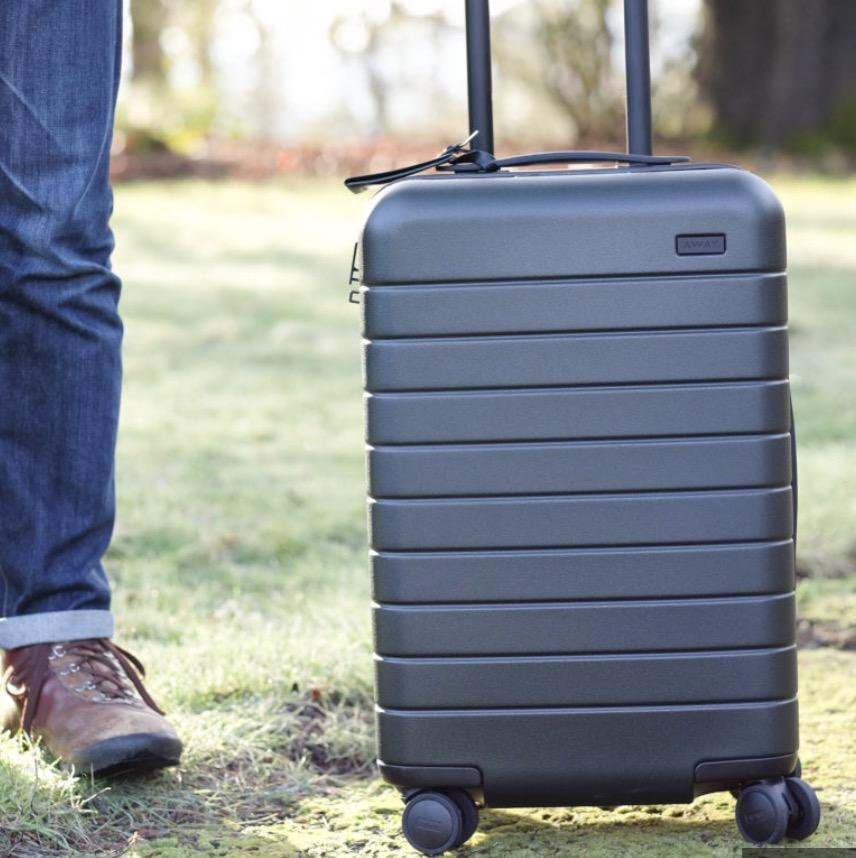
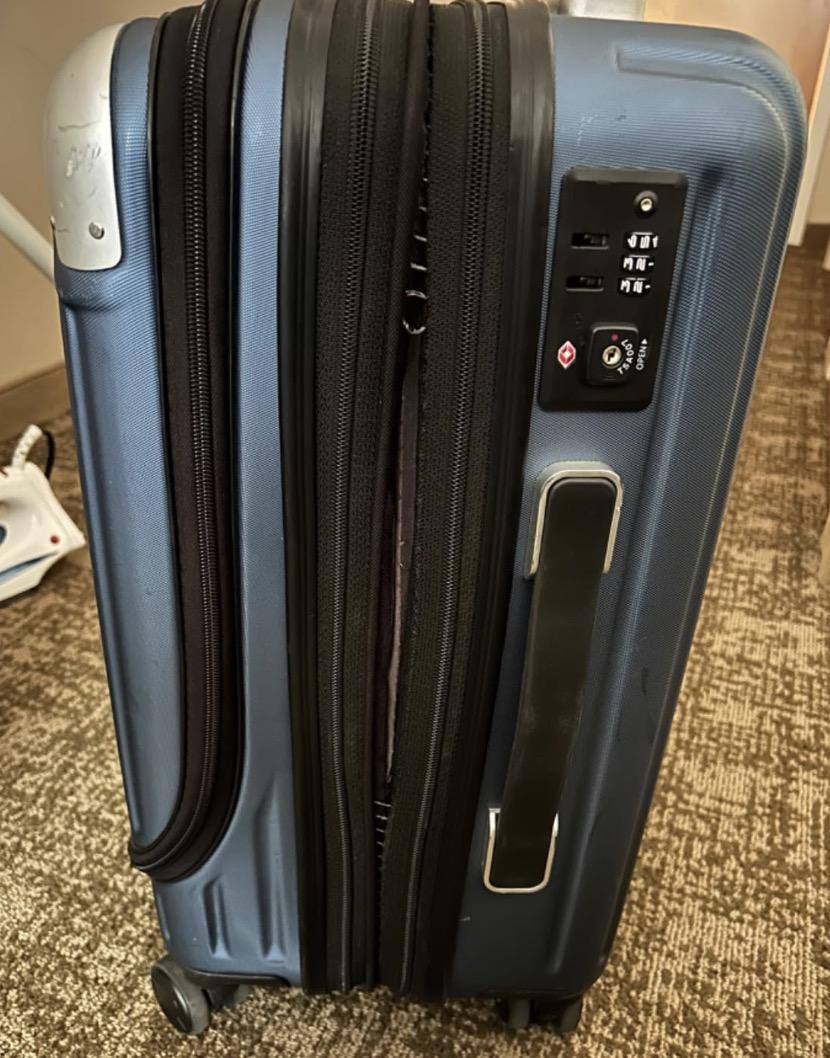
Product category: items_tea
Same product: no